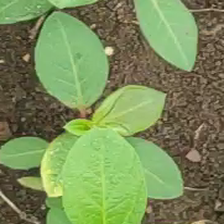
Weed species: Moti_dudhi(Euphorbia_geneculata_L)